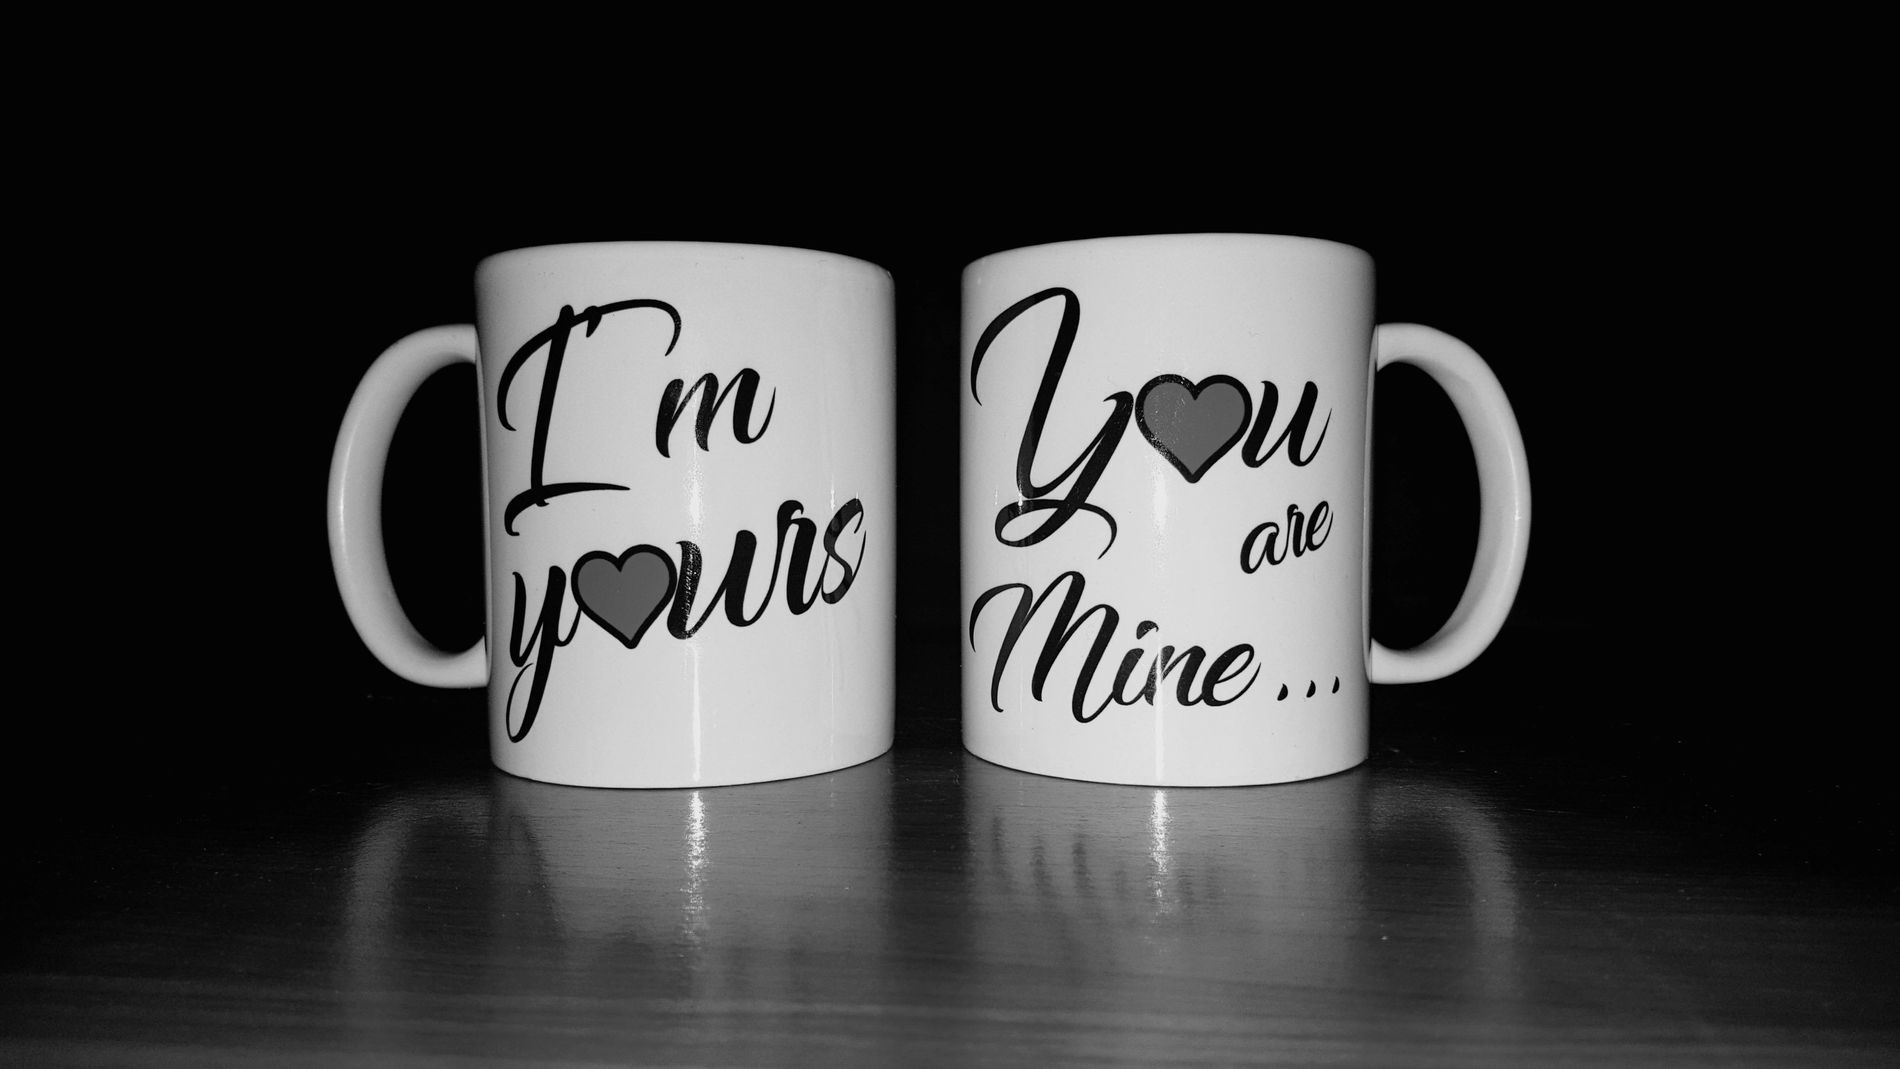
romantic cups
The black and white photo shows two white coffee cups placed side by side. The cups are designed as a romantic matching set, with elegant handwriting and heart-shaped graphics replacing the "o" in the words yours and you. The lighting is soft, artificial. The background is completely dark, adding contrast and drawing attention to the cups.
The lighting in the image is soft, coming from a single light source in front of the cups, slightly above and to the left. It illuminates the front of the cups, making the text stand out clearly. The angle is right at eye level with the cups, and this perspective focuses on the writing on the cups, giving the image a romantic feel.
Labels: Cup, Beverage, Coffee, Coffee Cup, Art, Porcelain, Pottery, background, letter, word
Camera: samsung SM-G925F
Lens: Samsung Galaxy S6 Edge Rear Camera
Aperture: F1.9
Exposure: 1/150 sec
ISO: 40
Focal length: 4.3 mm